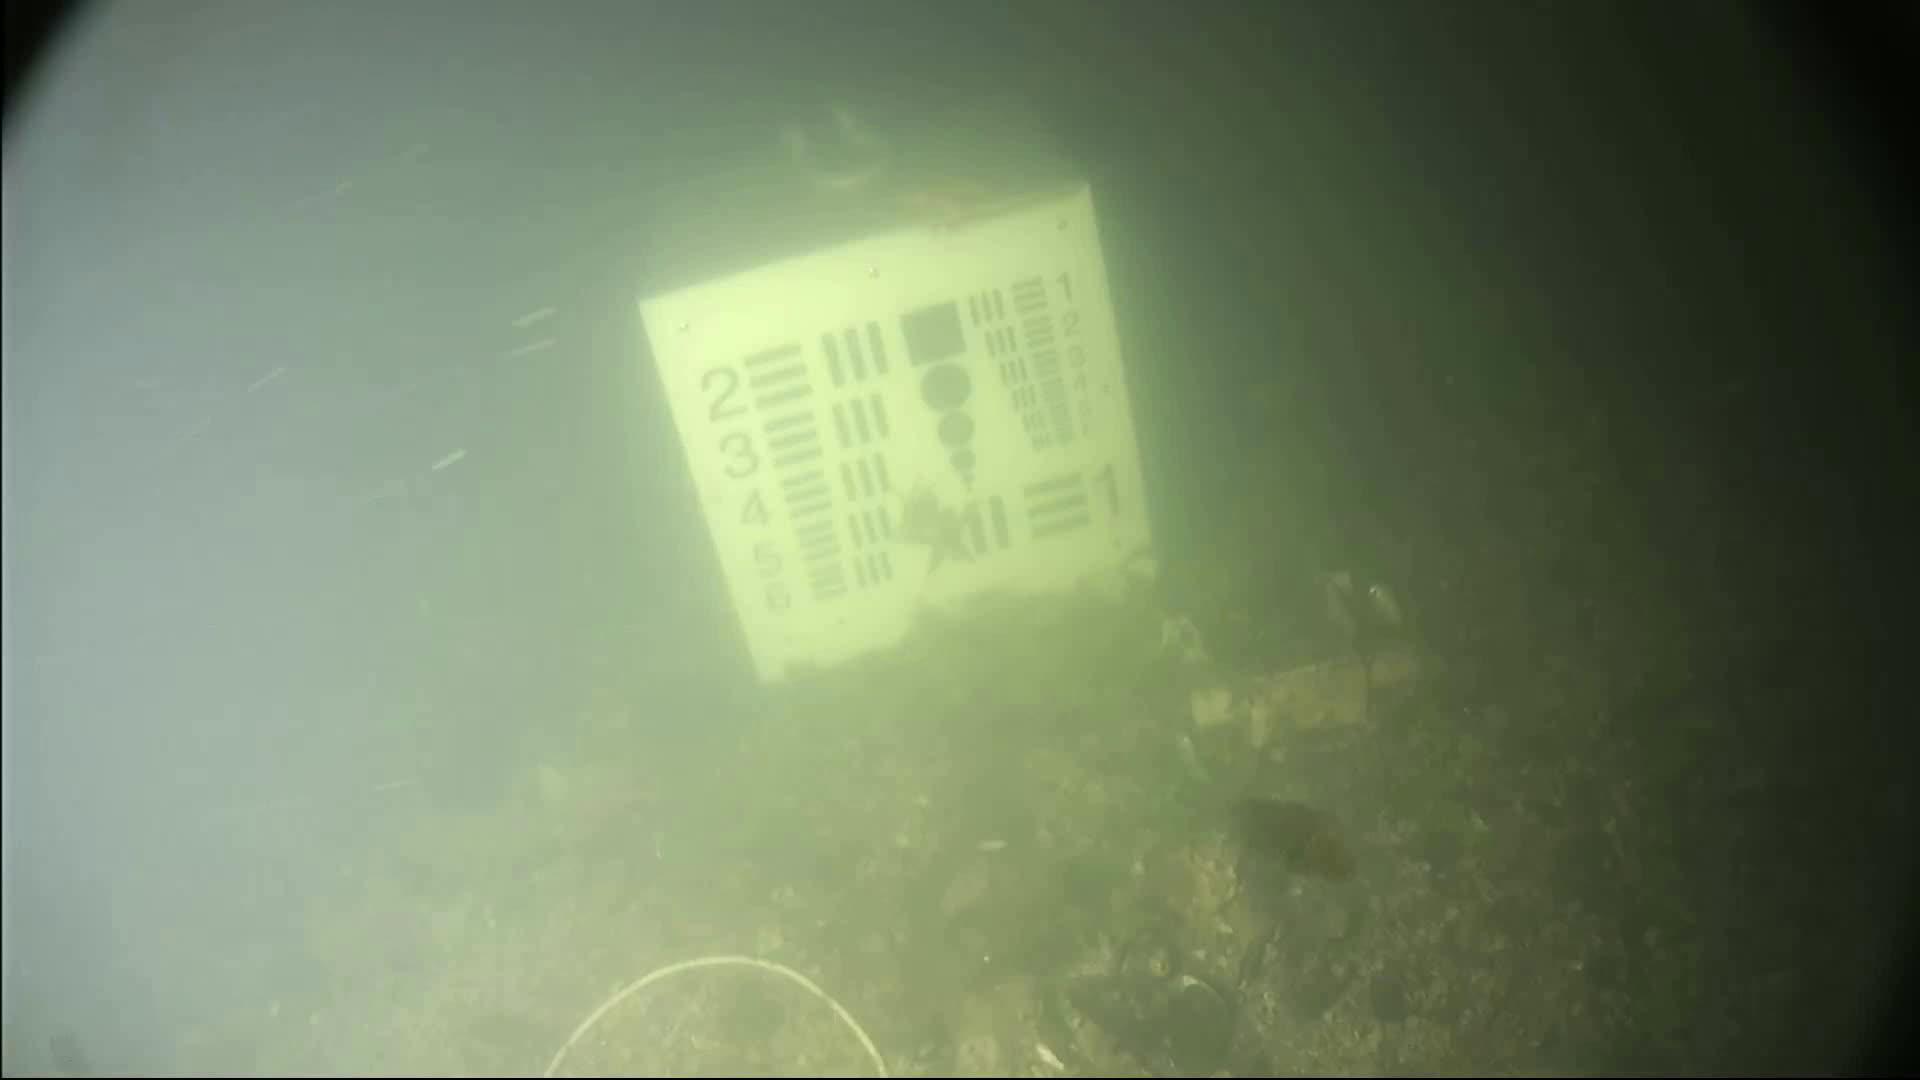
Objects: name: starfish